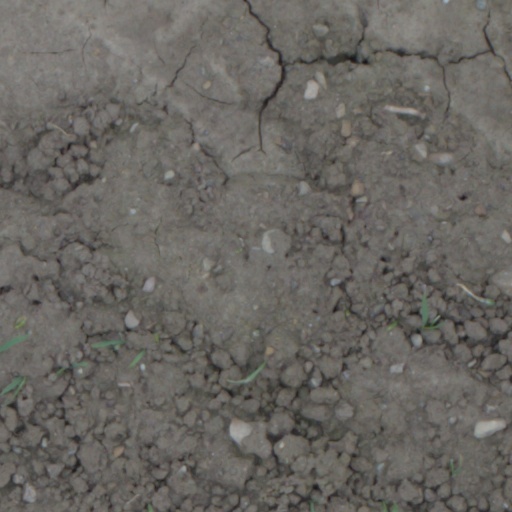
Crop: wheat